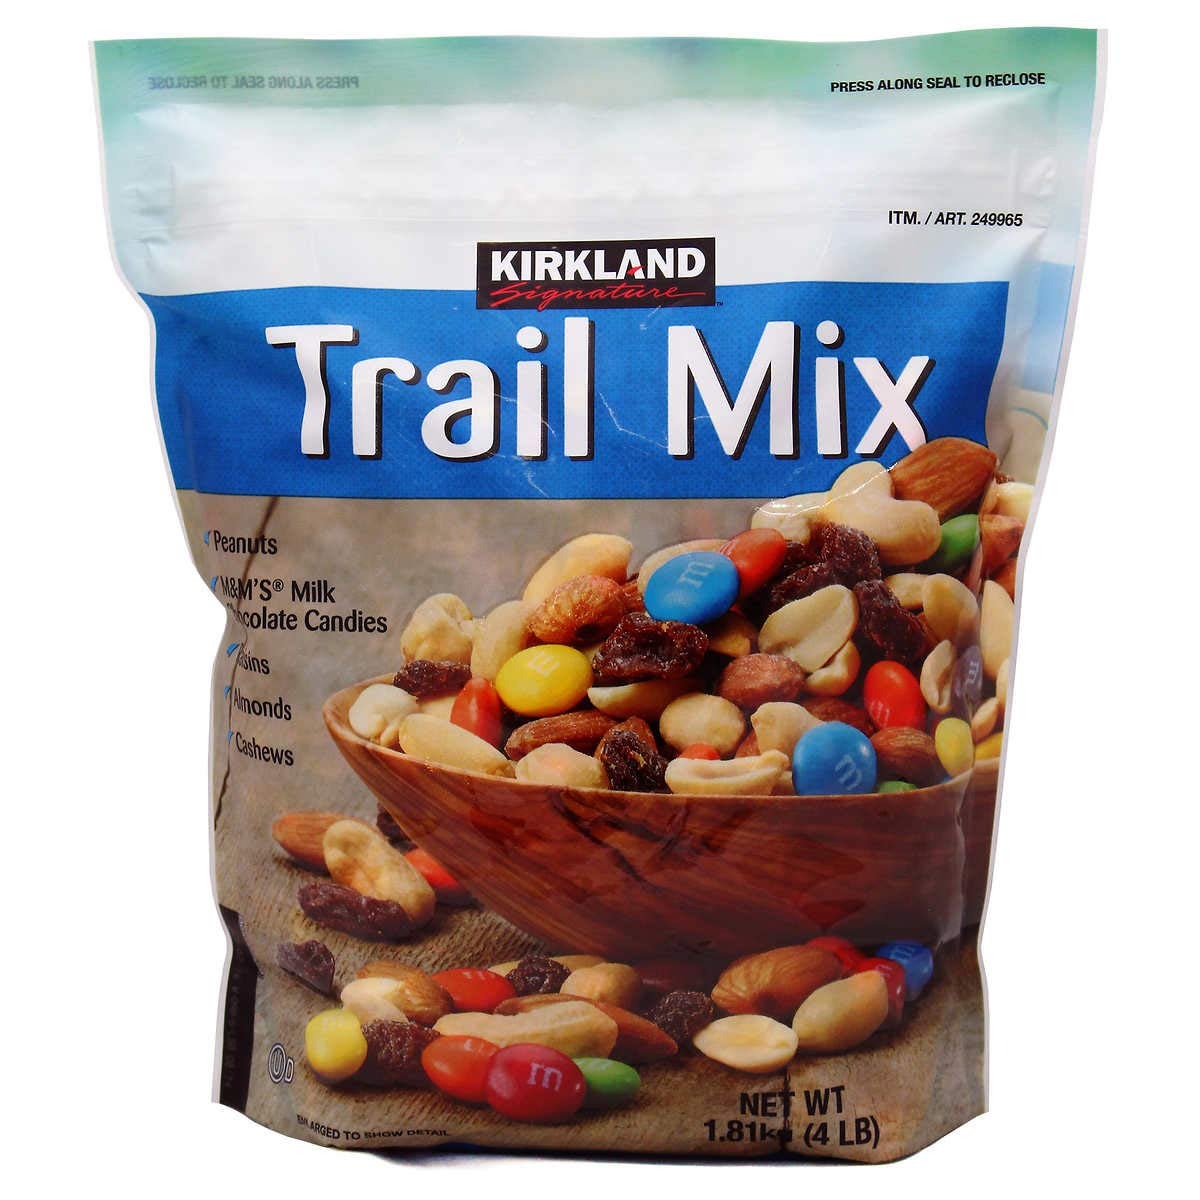
Item Name: Kirkland Signature Trail Mix, 4 lb (3 Pack)
Bullet Point 1: Kirkland Signature Trail Mix
Bullet Point 2: Net Wt. 4 lb bag Each (1.81 KG)
Bullet Point 3: Peanuts M&M's Candies Raisins Almonds Cashews
Product Description: Delicious Kirkland Signature Trail Mix, Peanuts M&M's Candies Raisins Almonds Cashews Trail Mix.
Value: 192.0
Unit: Ounce

Price: 66.5